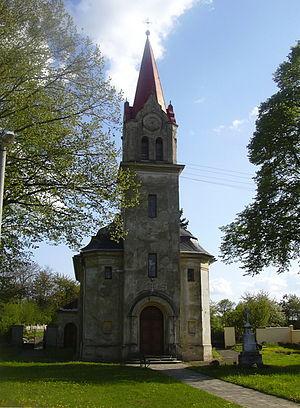
Lysovice est une commune du district de Vyškov, dans la région de Moravie-du-Sud, en République tchèque. Sa population s'élevait à 280 habitants en 2019.